Petal

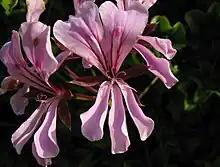
"Pelargonium peltatum" flowers resemble those of geraniums, but are conspicuously zygomorphic.

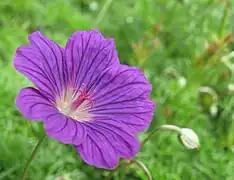
"Geranium incanum", with an actinomorphic flower typical of the genus

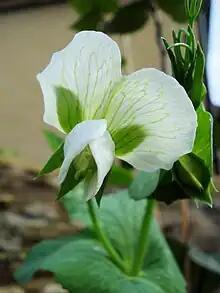
The white flower of "Pisum sativum", the Garden Pea: an example of a zygomorphic flower.

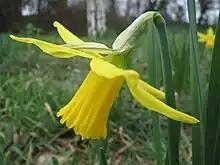
"Narcissus pseudonarcissus" showing (from bend to tip of flower) spathe, floral cup, tepals, and corona

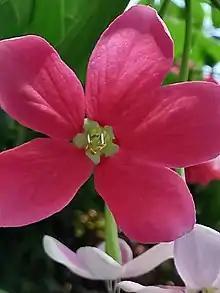
The petals of "Combretum indicum"

Petals can differ dramatically in different species. The number of petals in a flower may hold clues to a plant's classification. For example, flowers on eudicots (the largest group of dicots) most frequently have four or five petals while flowers on monocots have three or six petals, although there are many exceptions to this rule.